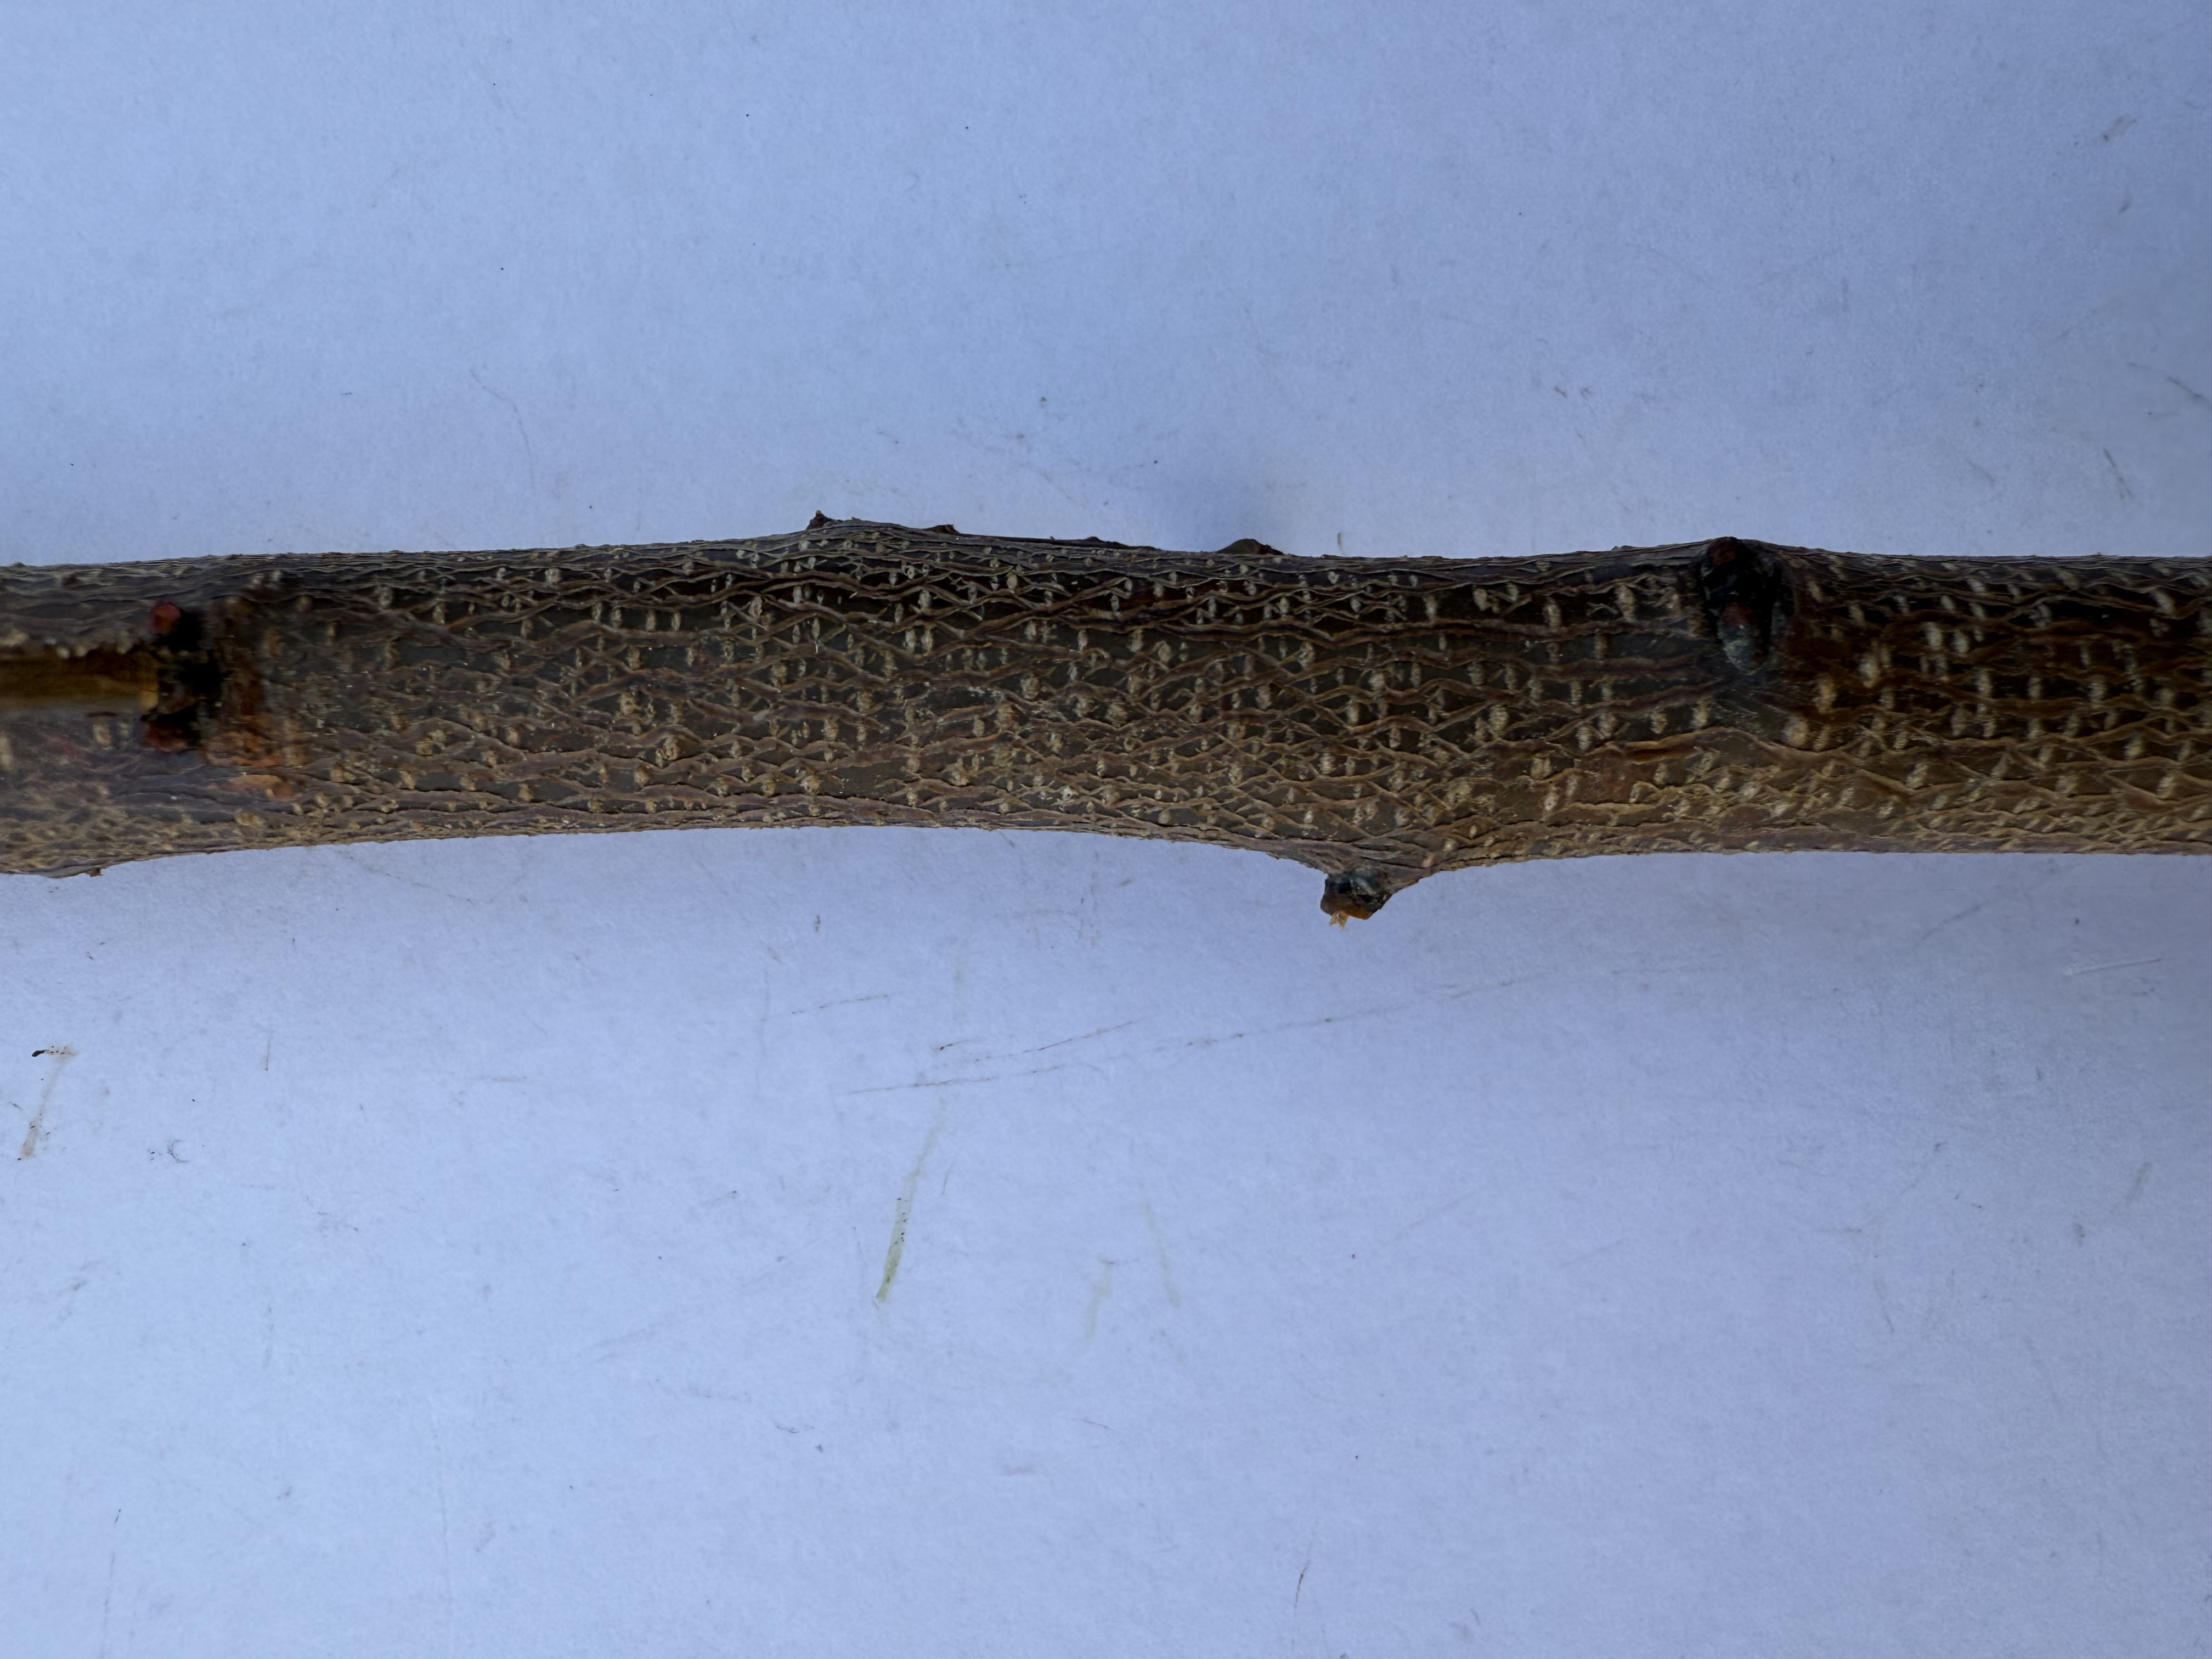
Variety: Igdir Apricot